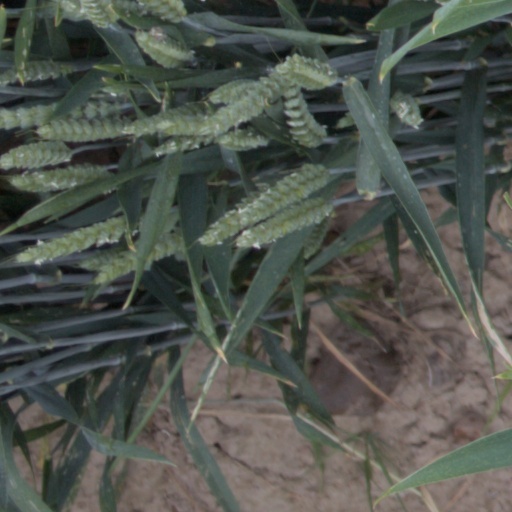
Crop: wheat